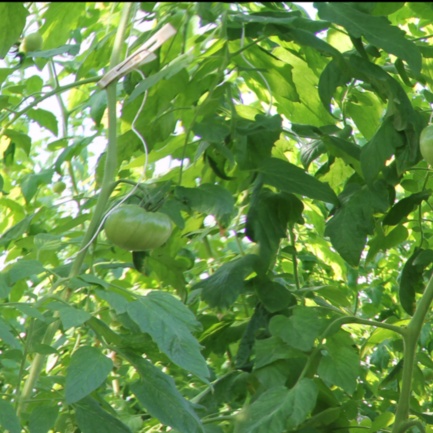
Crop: tomato